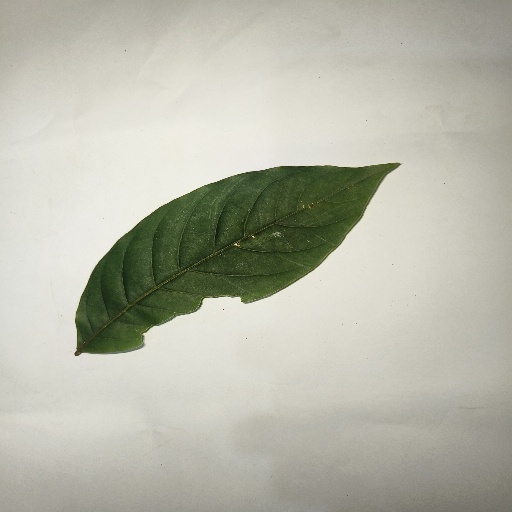
Species: HariTaki
Leaf condition: Shot Hole